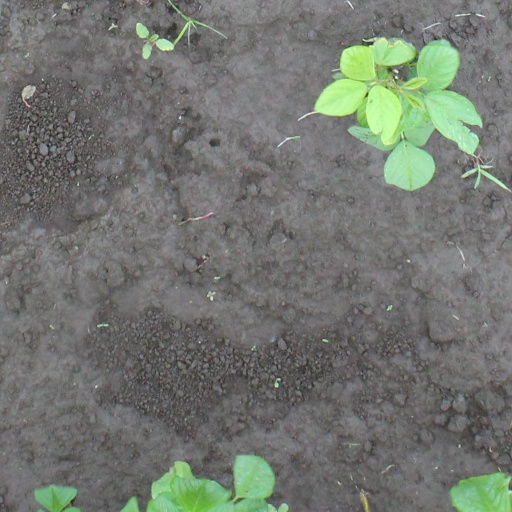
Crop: soybean